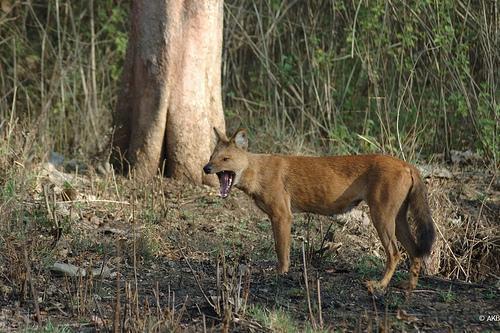
dhole